U.S. Life-Saving Station No. 35

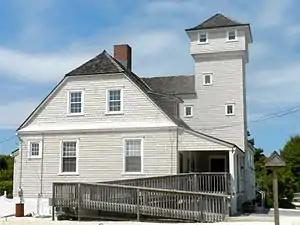
U.S. Life-Saving Station No. 35 in 2010.

The U.S. Life-Saving Station No. 35, also known as Tatham's or Stone Harbor, is located at 11617 2nd Avenue in the borough of Stone Harbor in Cape May County, New Jersey, United States. The Duluth-type life-saving station was built in 1895, designed by architect George R. Tolman using Shingle Style. It was added to the National Register of Historic Places on October 8, 2008, for its significance in architecture, maritime history, and transportation. In 1948, it was purchased by the American Legion Post 331.